Brotherhood of Locomotive Firemen and Enginemen

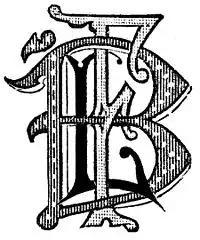
Logo of the Brotherhood of Locomotive Firemen established in 1873, but from 1907 known as the Brotherhood of Locomotive Firemen and Enginemen

The Brotherhood of Locomotive Firemen and Enginemen (B of LF&E) was a North American railroad fraternal benefit society and trade union in the 19th and 20th centuries. The organization began in 1873 as the Brotherhood of Locomotive Firemen (B of LF), a mutual benefit society for workers employed as firemen for steam locomotives, before expanding its name in 1907 in acknowledgement that many of its members had been promoted to the job of railroad engineer. Gradually taking on the functions of a trade union over time, in 1969 the B of LF&E merged with three other railway labor organizations to form the United Transportation Union.